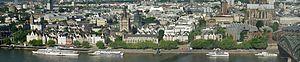
Anton Woensam, dit aussi Anton de Worms, né à Worms aux environs de 1492 ou 1500 et mort à Cologne vers 1541, est un graveur sur bois, peintre et illustrateur allemand, qui a exercé à Cologne entre 1520 et 1535.